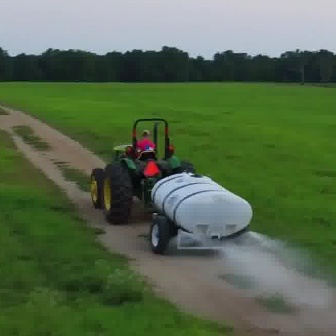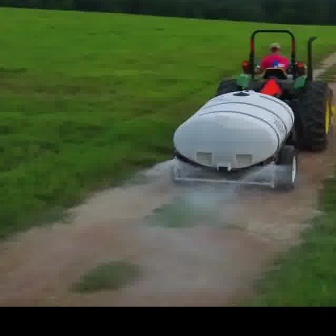
  Please identify the target specified by the bounding box [89,117,195,223] in the first image and locate it in the second image. Return the coordinates in [x_min,y_min,x_max,y_max] format.
Answer: [211,29,333,151]